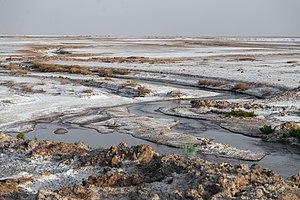
La province de Qom est une des 31 provinces d'Iran. Русский: Кум— одна из 31 провинций (останов) Ирана, площадью 11 526 км. Административный центр — город Кум. 中文: 庫姆省 是伊朗三十一個省份之一。它涵蓋11,200平方公里，為面積最小的省份。 हिन्दी: क़ोम प्रांत ईरान के ३१ प्रान्तों में से एक है। इसका क्षेत्रफल ११,२३७ वर्ग किमी है और यह ईरान के कुल क्षेत्र का ०.८९% हिस्सा घेरता है। यह देश के उत्तर में स्थित है। यहाँ की राजधानी क़ोम नगर है।